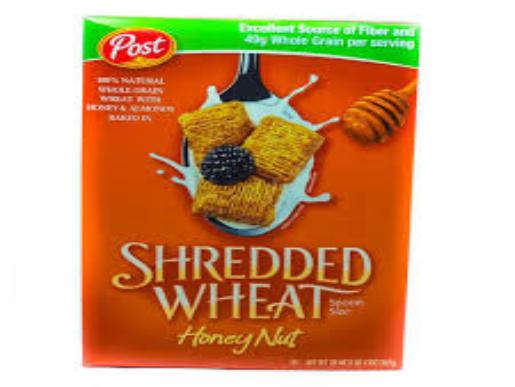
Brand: Honey Nut Shredded Wheat
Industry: Food